Thomas Thynne (died 1639)

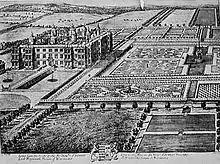
Longleat in the 17th century

Sir Thomas Thynne ("c."1578–1639), of Longleat, Wiltshire, was an English landowner and politician who sat in the House of Commons at various times between 1601 and 1629. His romance with the daughter of his family's enemies may have inspired Shakespeare to pen Romeo and Juliet.